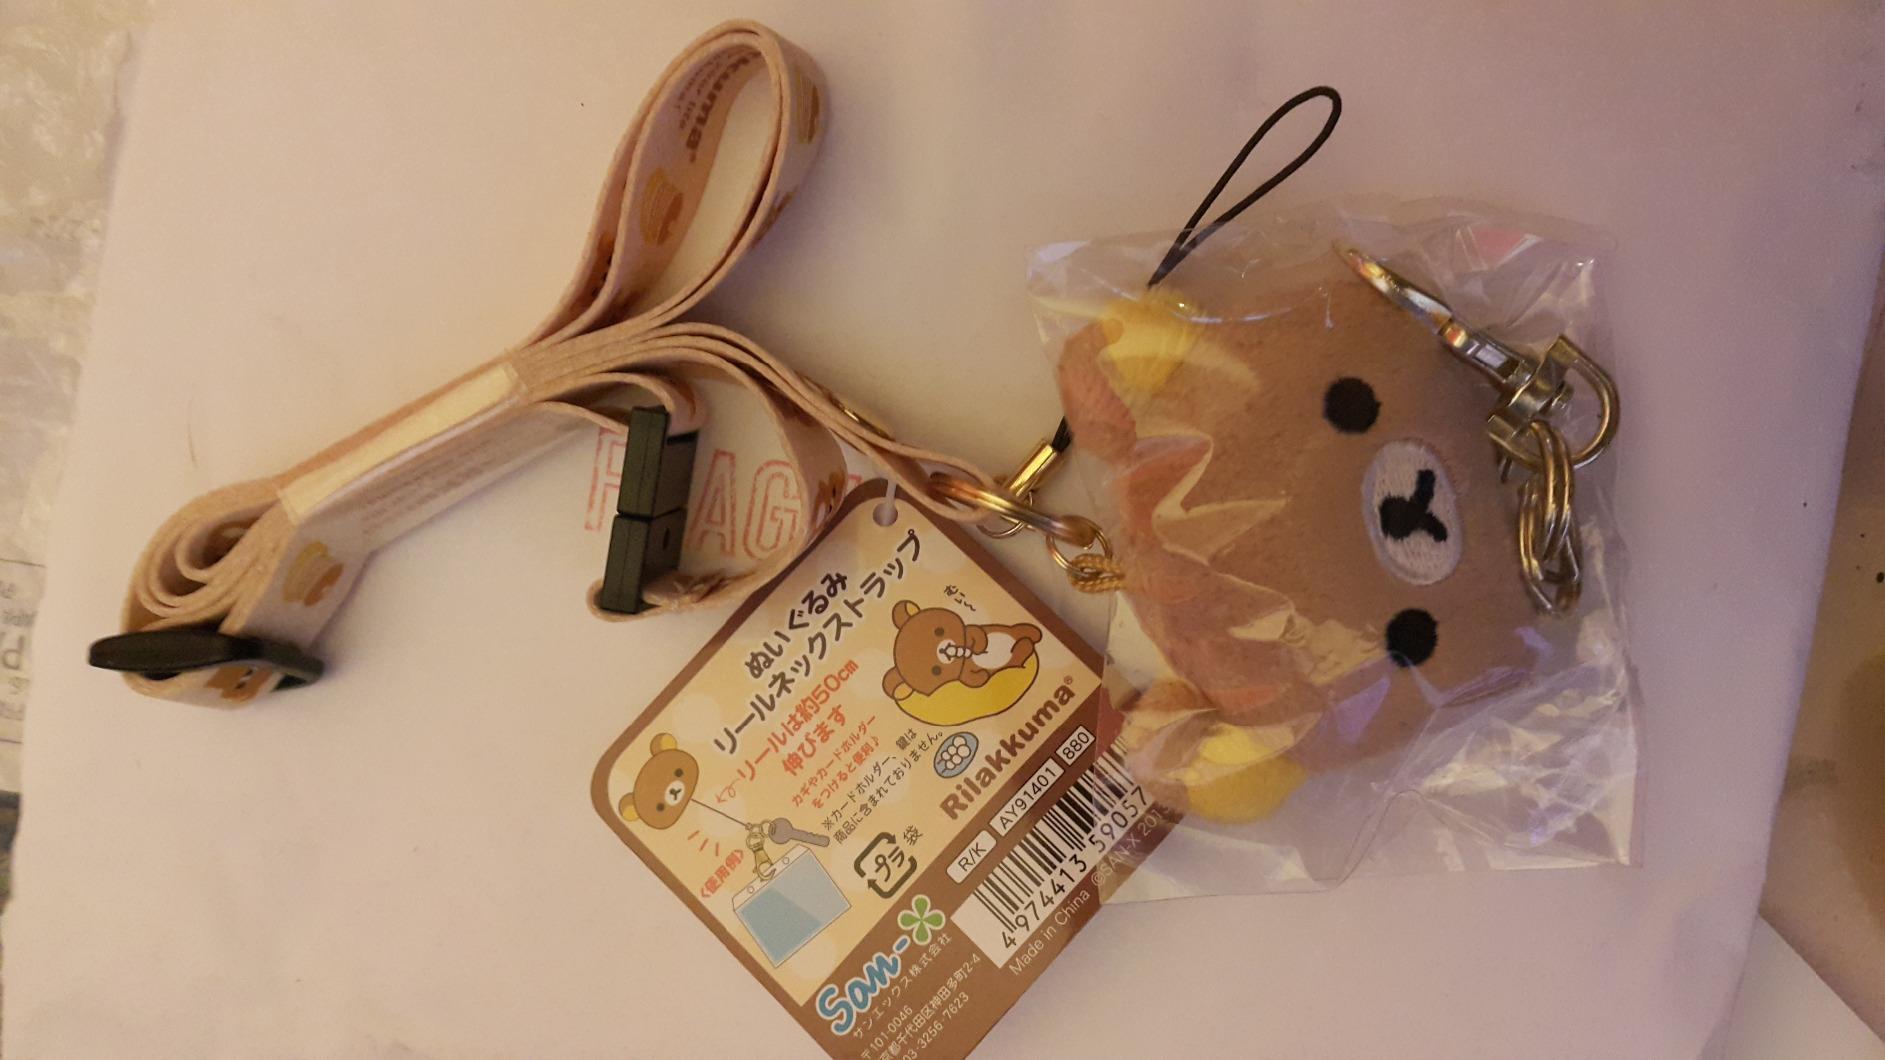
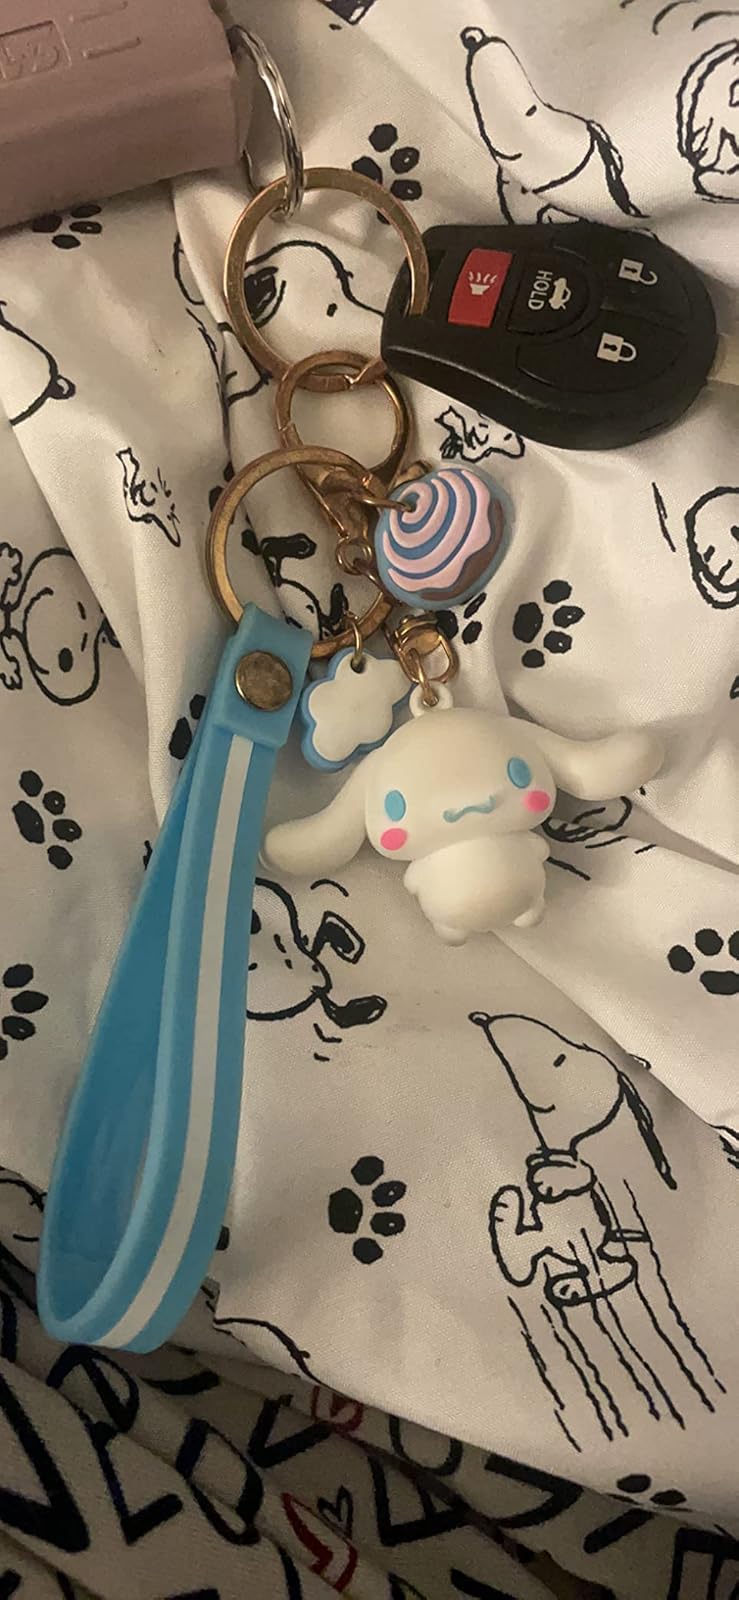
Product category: accessories_keychain
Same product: no